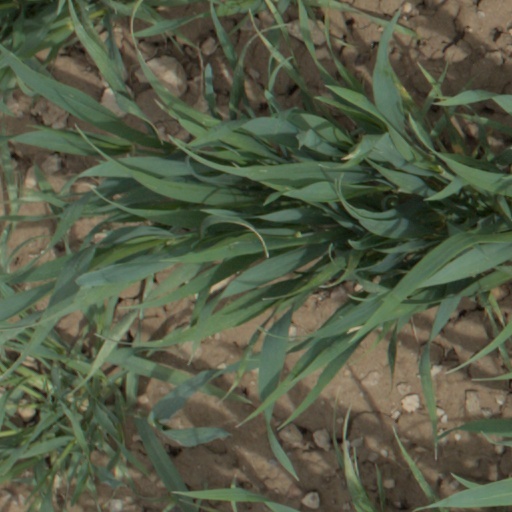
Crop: wheat